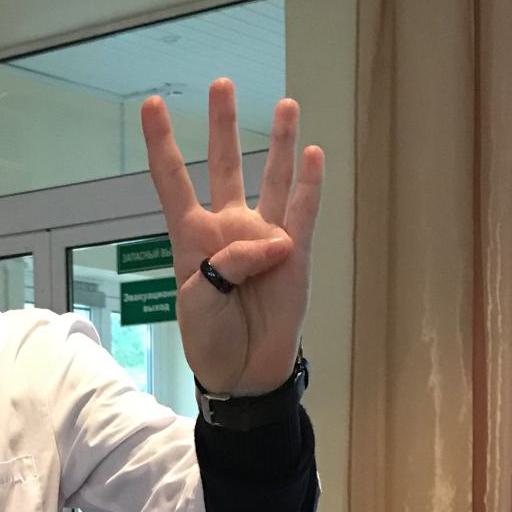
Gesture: four